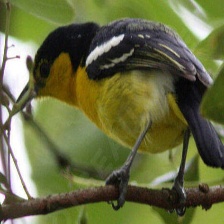
Species: COMMON IORA
Scientific name: AEGITHINA TIPHIA